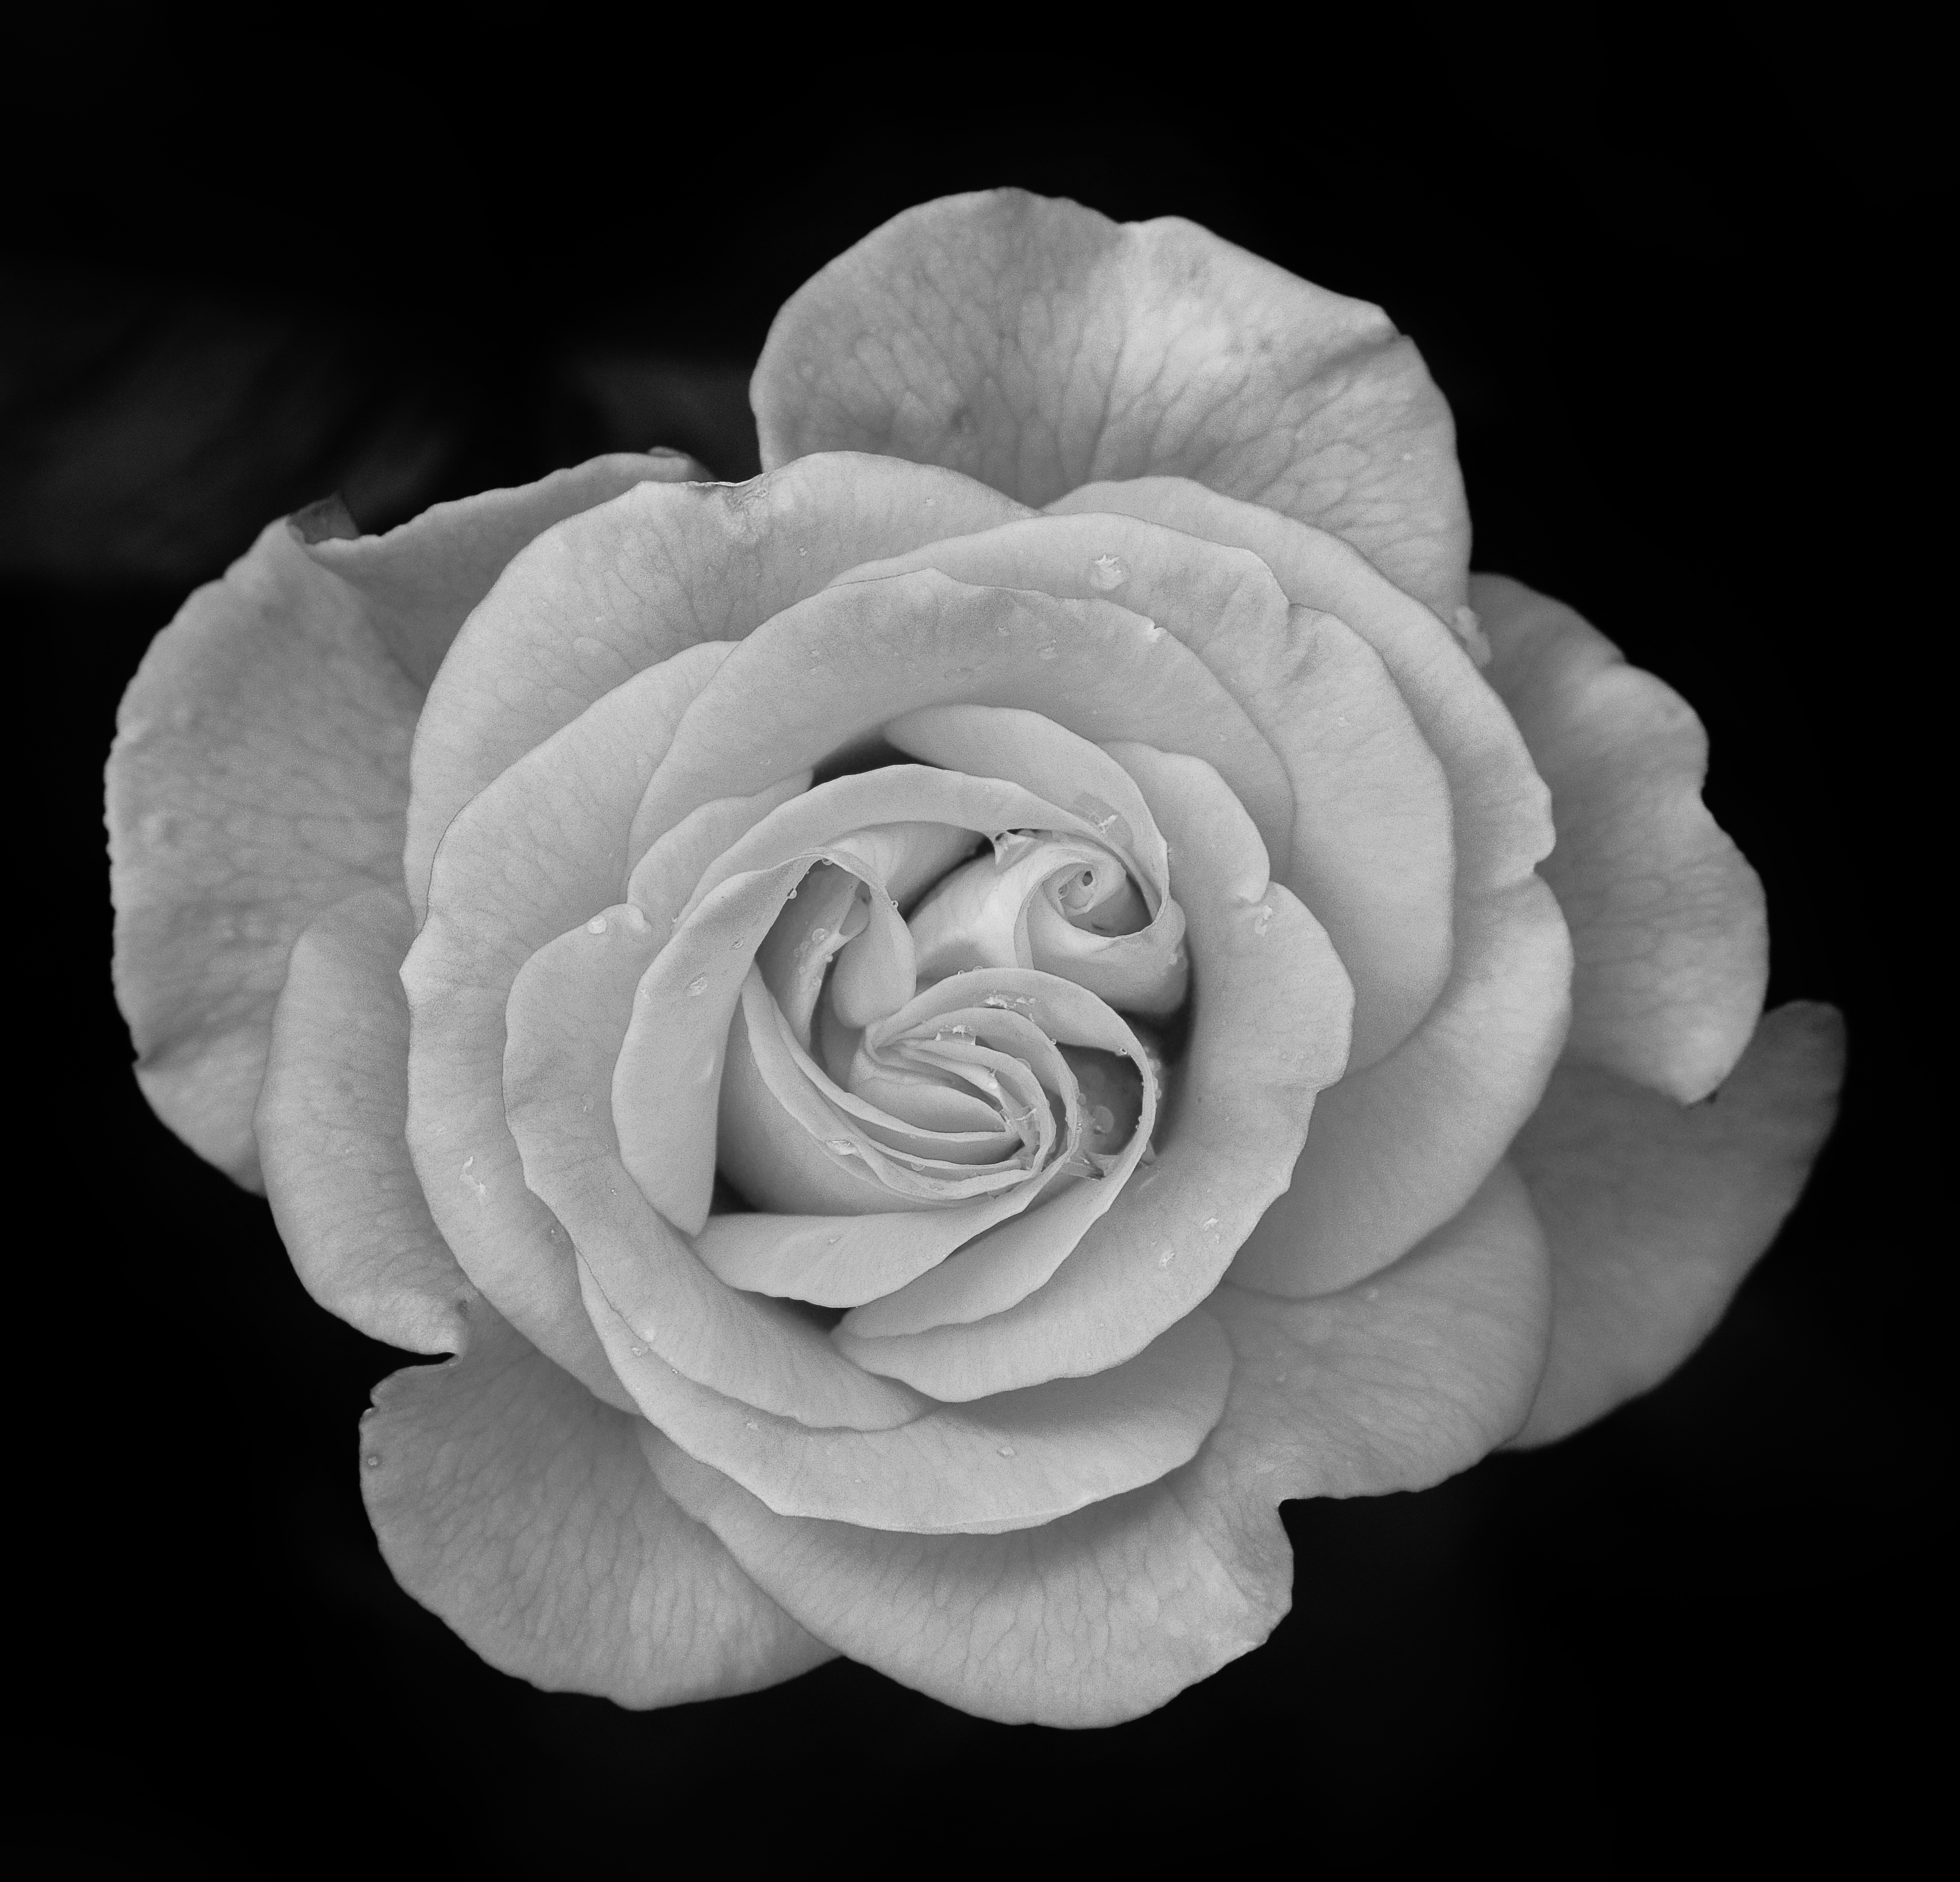
nature, blossom, black and white, plant, white, photography, flower, petal, bloom, rose, garden, monochrome, flora, close up, floribunda, macro photography, rose blooms, flowering plant, garden roses, rose family, monochrome photography, land plant